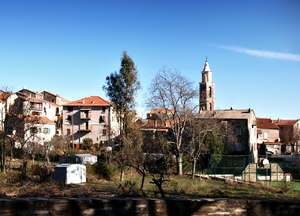
Vezzani (Corse) - Vue du centre du village
Vezzani est une commune française située dans la circonscription départementale de la Haute-Corse et le territoire de la collectivité de Corse. Elle appartient à l'ancienne piève de Castello.
Castello est une ancienne piève de Corse. Située dans le centre-est de l'île, elle relevait de la province de Corte sur le plan civil et du diocèse d'Aléria sur le plan religieux.